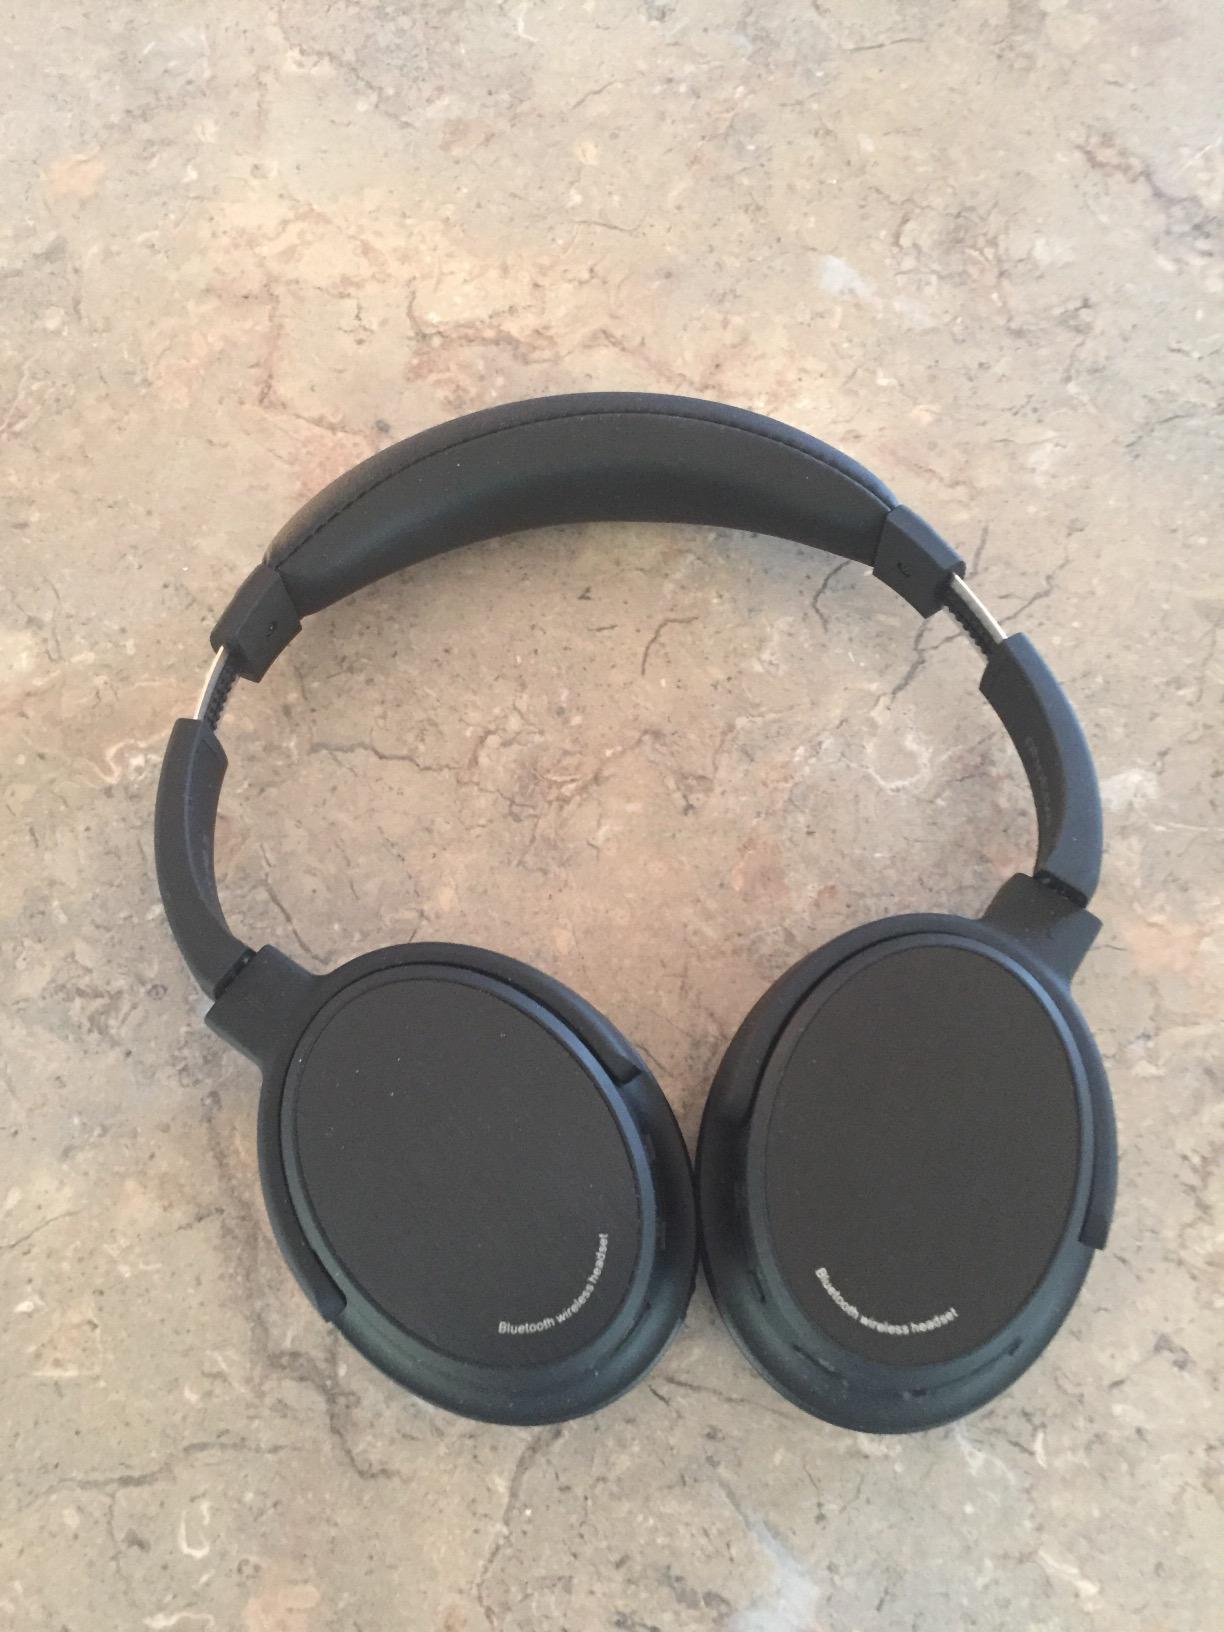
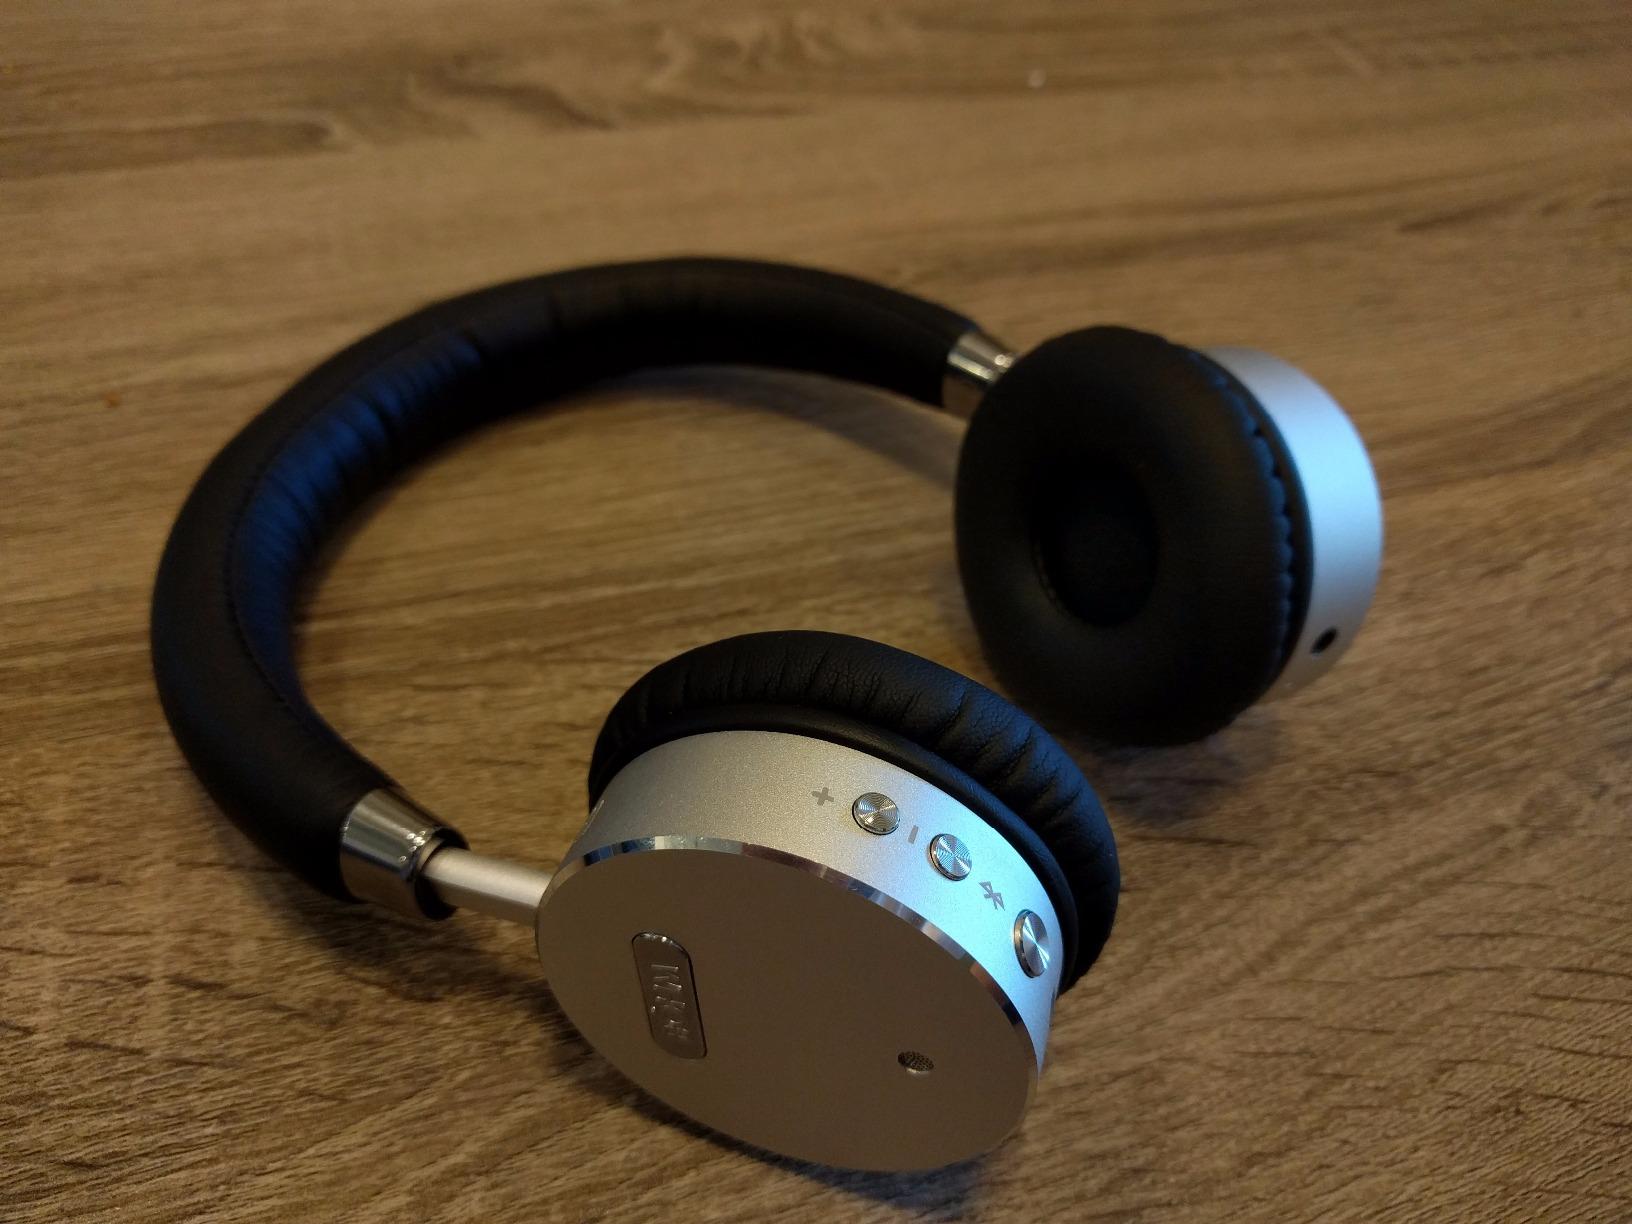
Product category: headphones
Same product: no